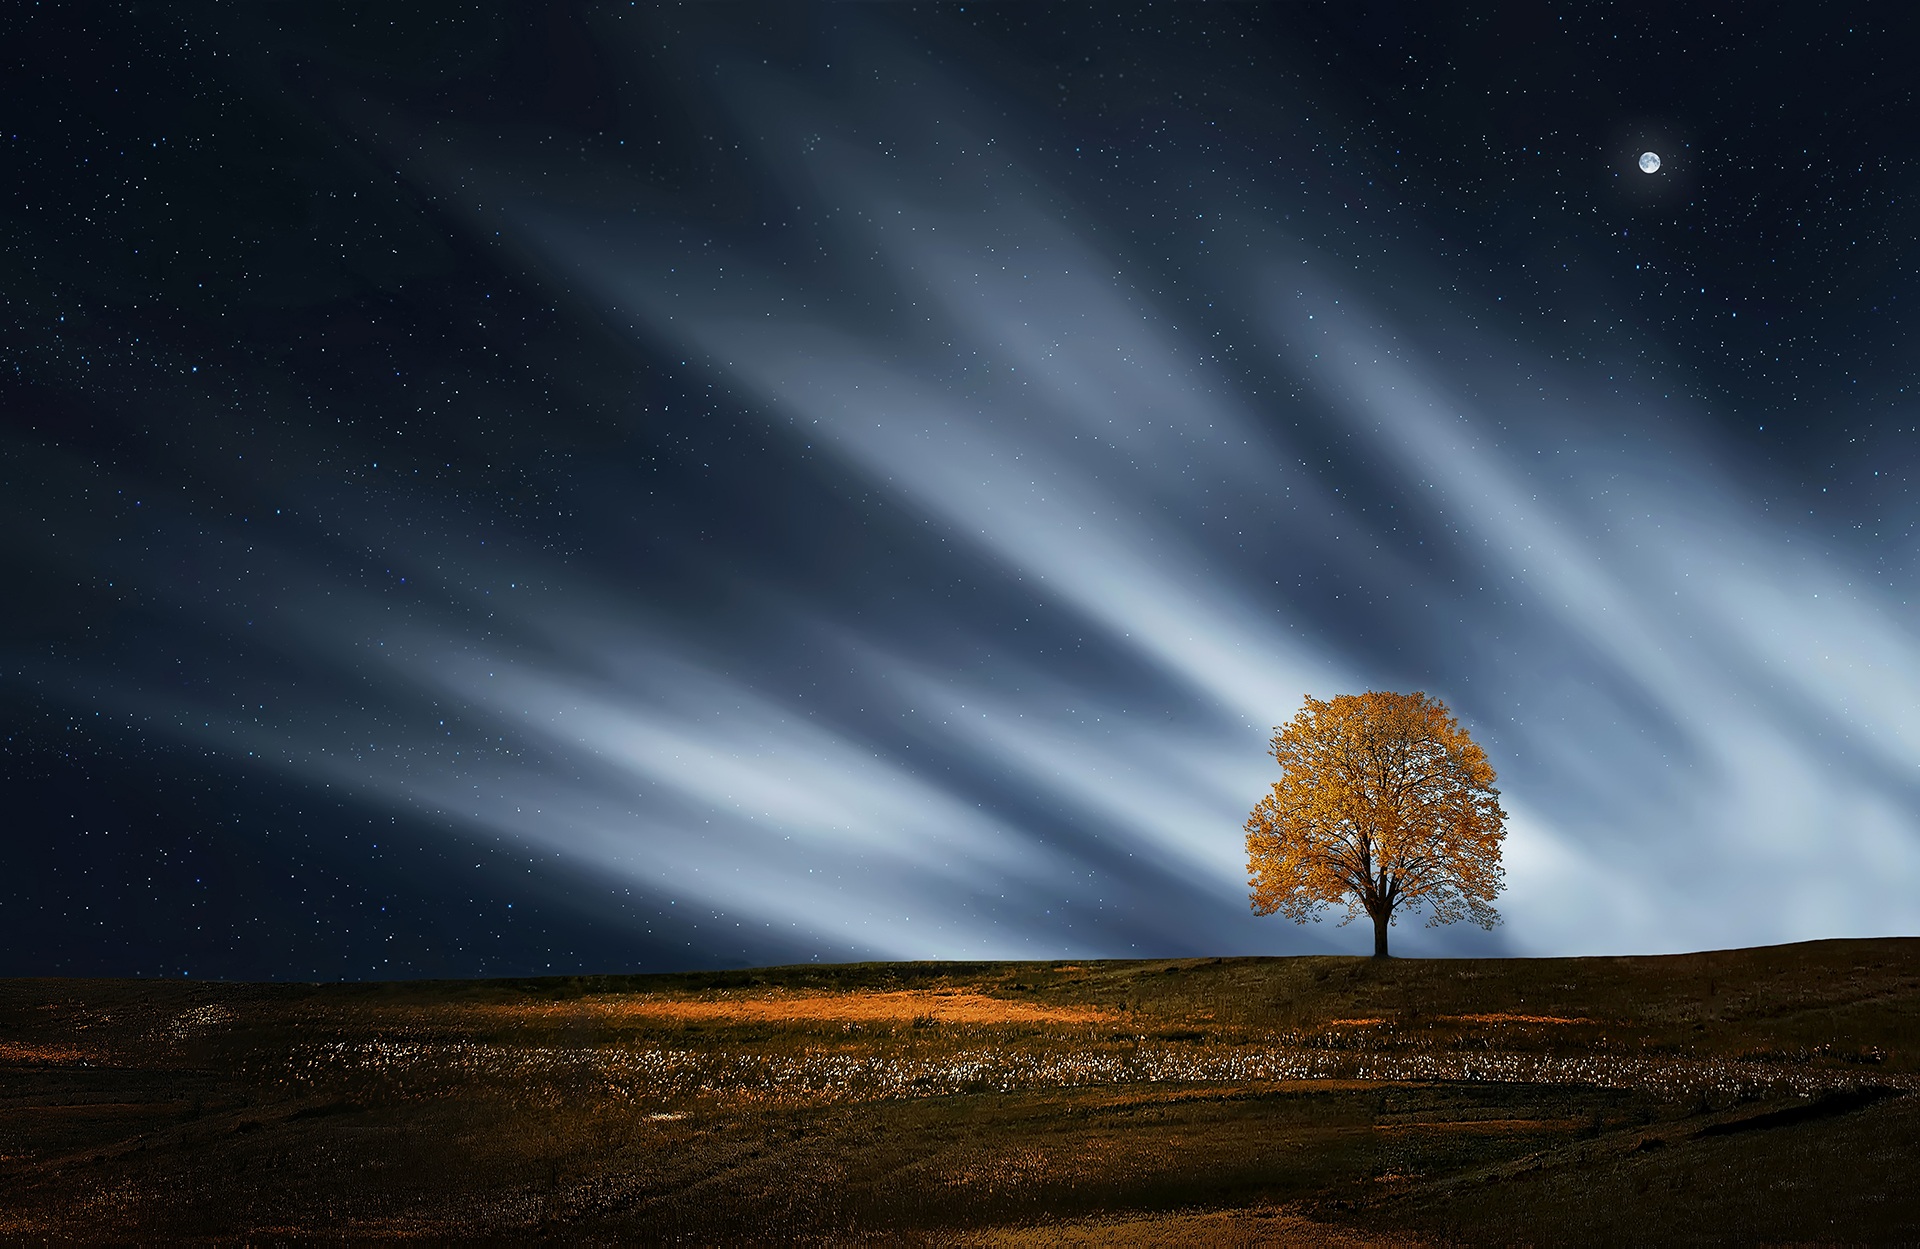
landscape, tree, nature, outdoor, horizon, cloud, sky, night, sunlight, star, dawn, atmosphere, dusk, environment, evening, scenic, peaceful, scenery, calm, serene, darkness, moon, aurora, moonlight, outer space, astronomy, stars, lone, scene, breathtaking, astronomical object, atmosphere of earth